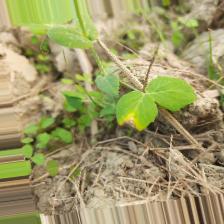
Label: Ascochyta blight